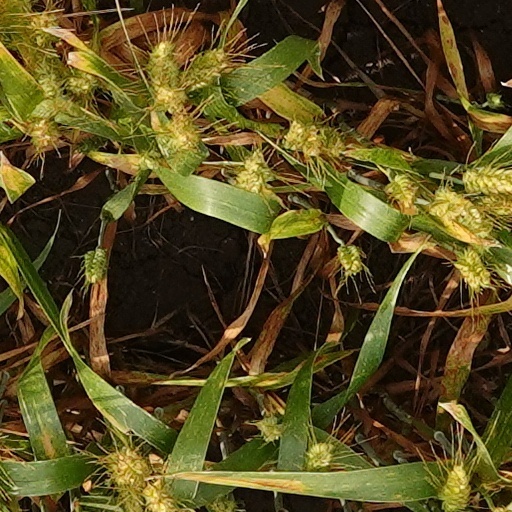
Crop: wheat